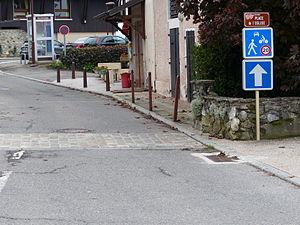
Panneaux routiers français B52 et C12.
Le panneau de signalisation routière français carré à fond bleu et bordé d’un listel blanc, portant en son centre trois pictogrammes ainsi qu’un panneau de limitation de vitesse à 20 km/h signale à l’usager de la route qu’il entre dans une zone de rencontre. Ce panneau est codifié B52. Le panneau de fin de prescription utilise une ligne diagonale rouge, les mêmes pictogrammes et le panneau B33 de fin de limitation de vitesse à 20 km/h et est codifié B53.
Une zone de rencontre est en Belgique, en France, en Suisse et en Autriche, un ensemble de voies où les piétons ont la priorité absolue et sont autorisés à circuler sur la chaussée, même si des trottoirs sont présents. La vitesse de circulation des autres usagers est limitée à 20 km/h.